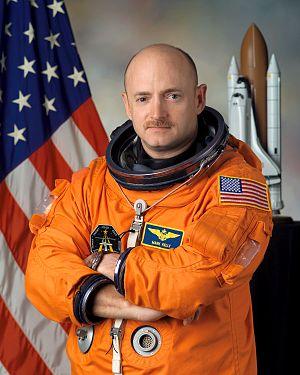
Mark Kelly est un officier et astronaute américain, né le 21 février 1964 à Orange.